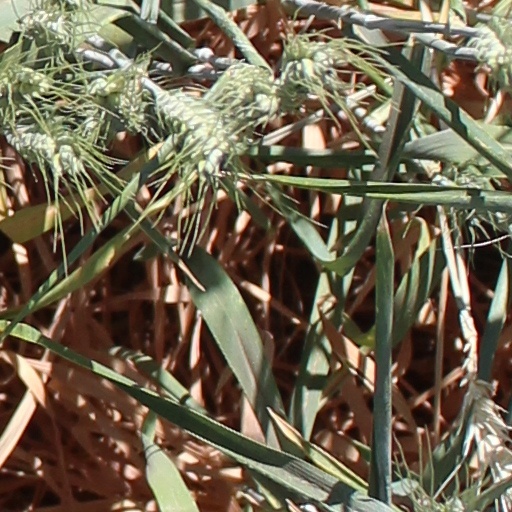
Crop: wheat